Soulaima Gourani

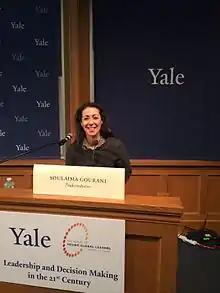
Soulaima Gourani at Yale University graduation, 2014

Soulaima Gourani (born 1975) is a Danish Moroccan CEO, corporate advisor and writer who lives in Palo Alto, California.